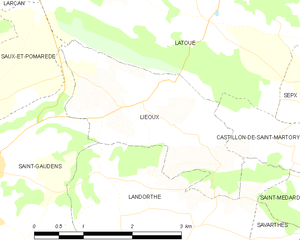
Lieoux est une commune française située dans le département de la Haute-Garonne, en région Occitanie.